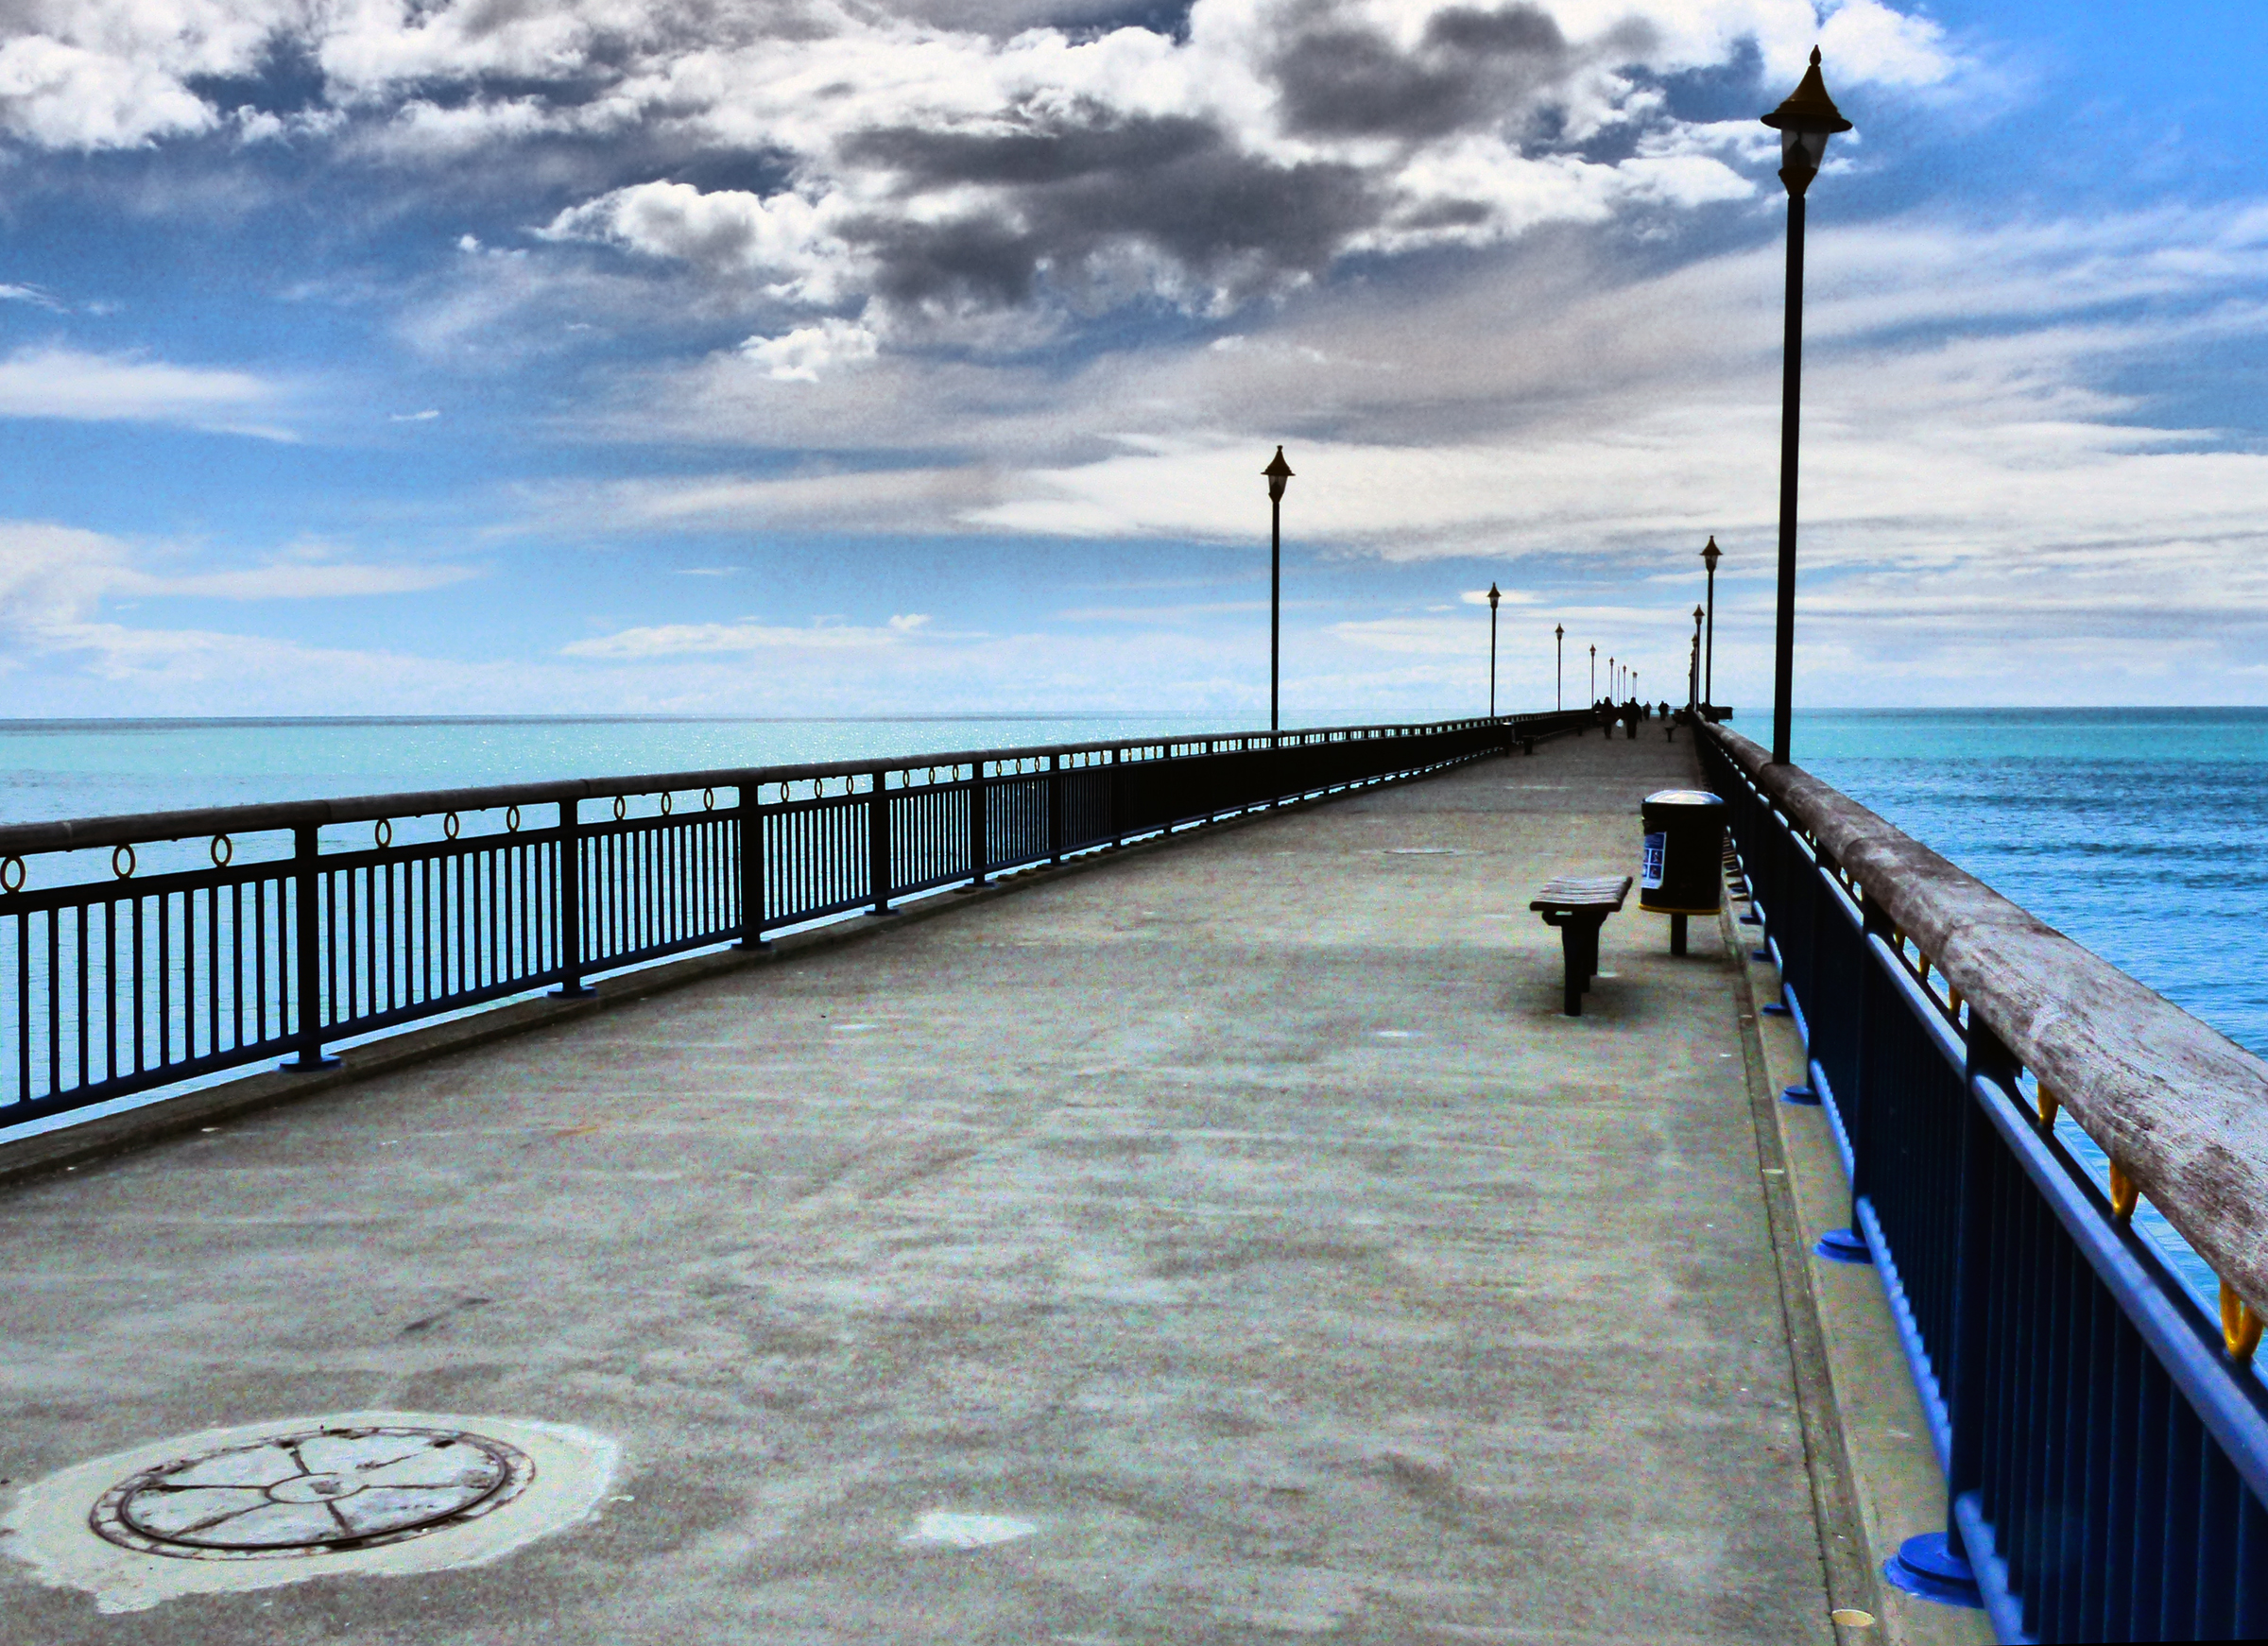
beach, sea, coast, ocean, dock, boardwalk, shore, pier, walkway, vacation, jetty, panasonic, christchurchnz, dmcfz200